Reckful

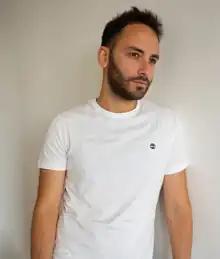
Bernstein in 2020

Byron Daniel Bernstein (May 8, 1989 – July 2, 2020), better known as Reckful, was an American-Israeli Twitch streamer and professional esports player. He was best known in the gaming community for his achievements in "World of Warcraft" and "Asheron's Call".